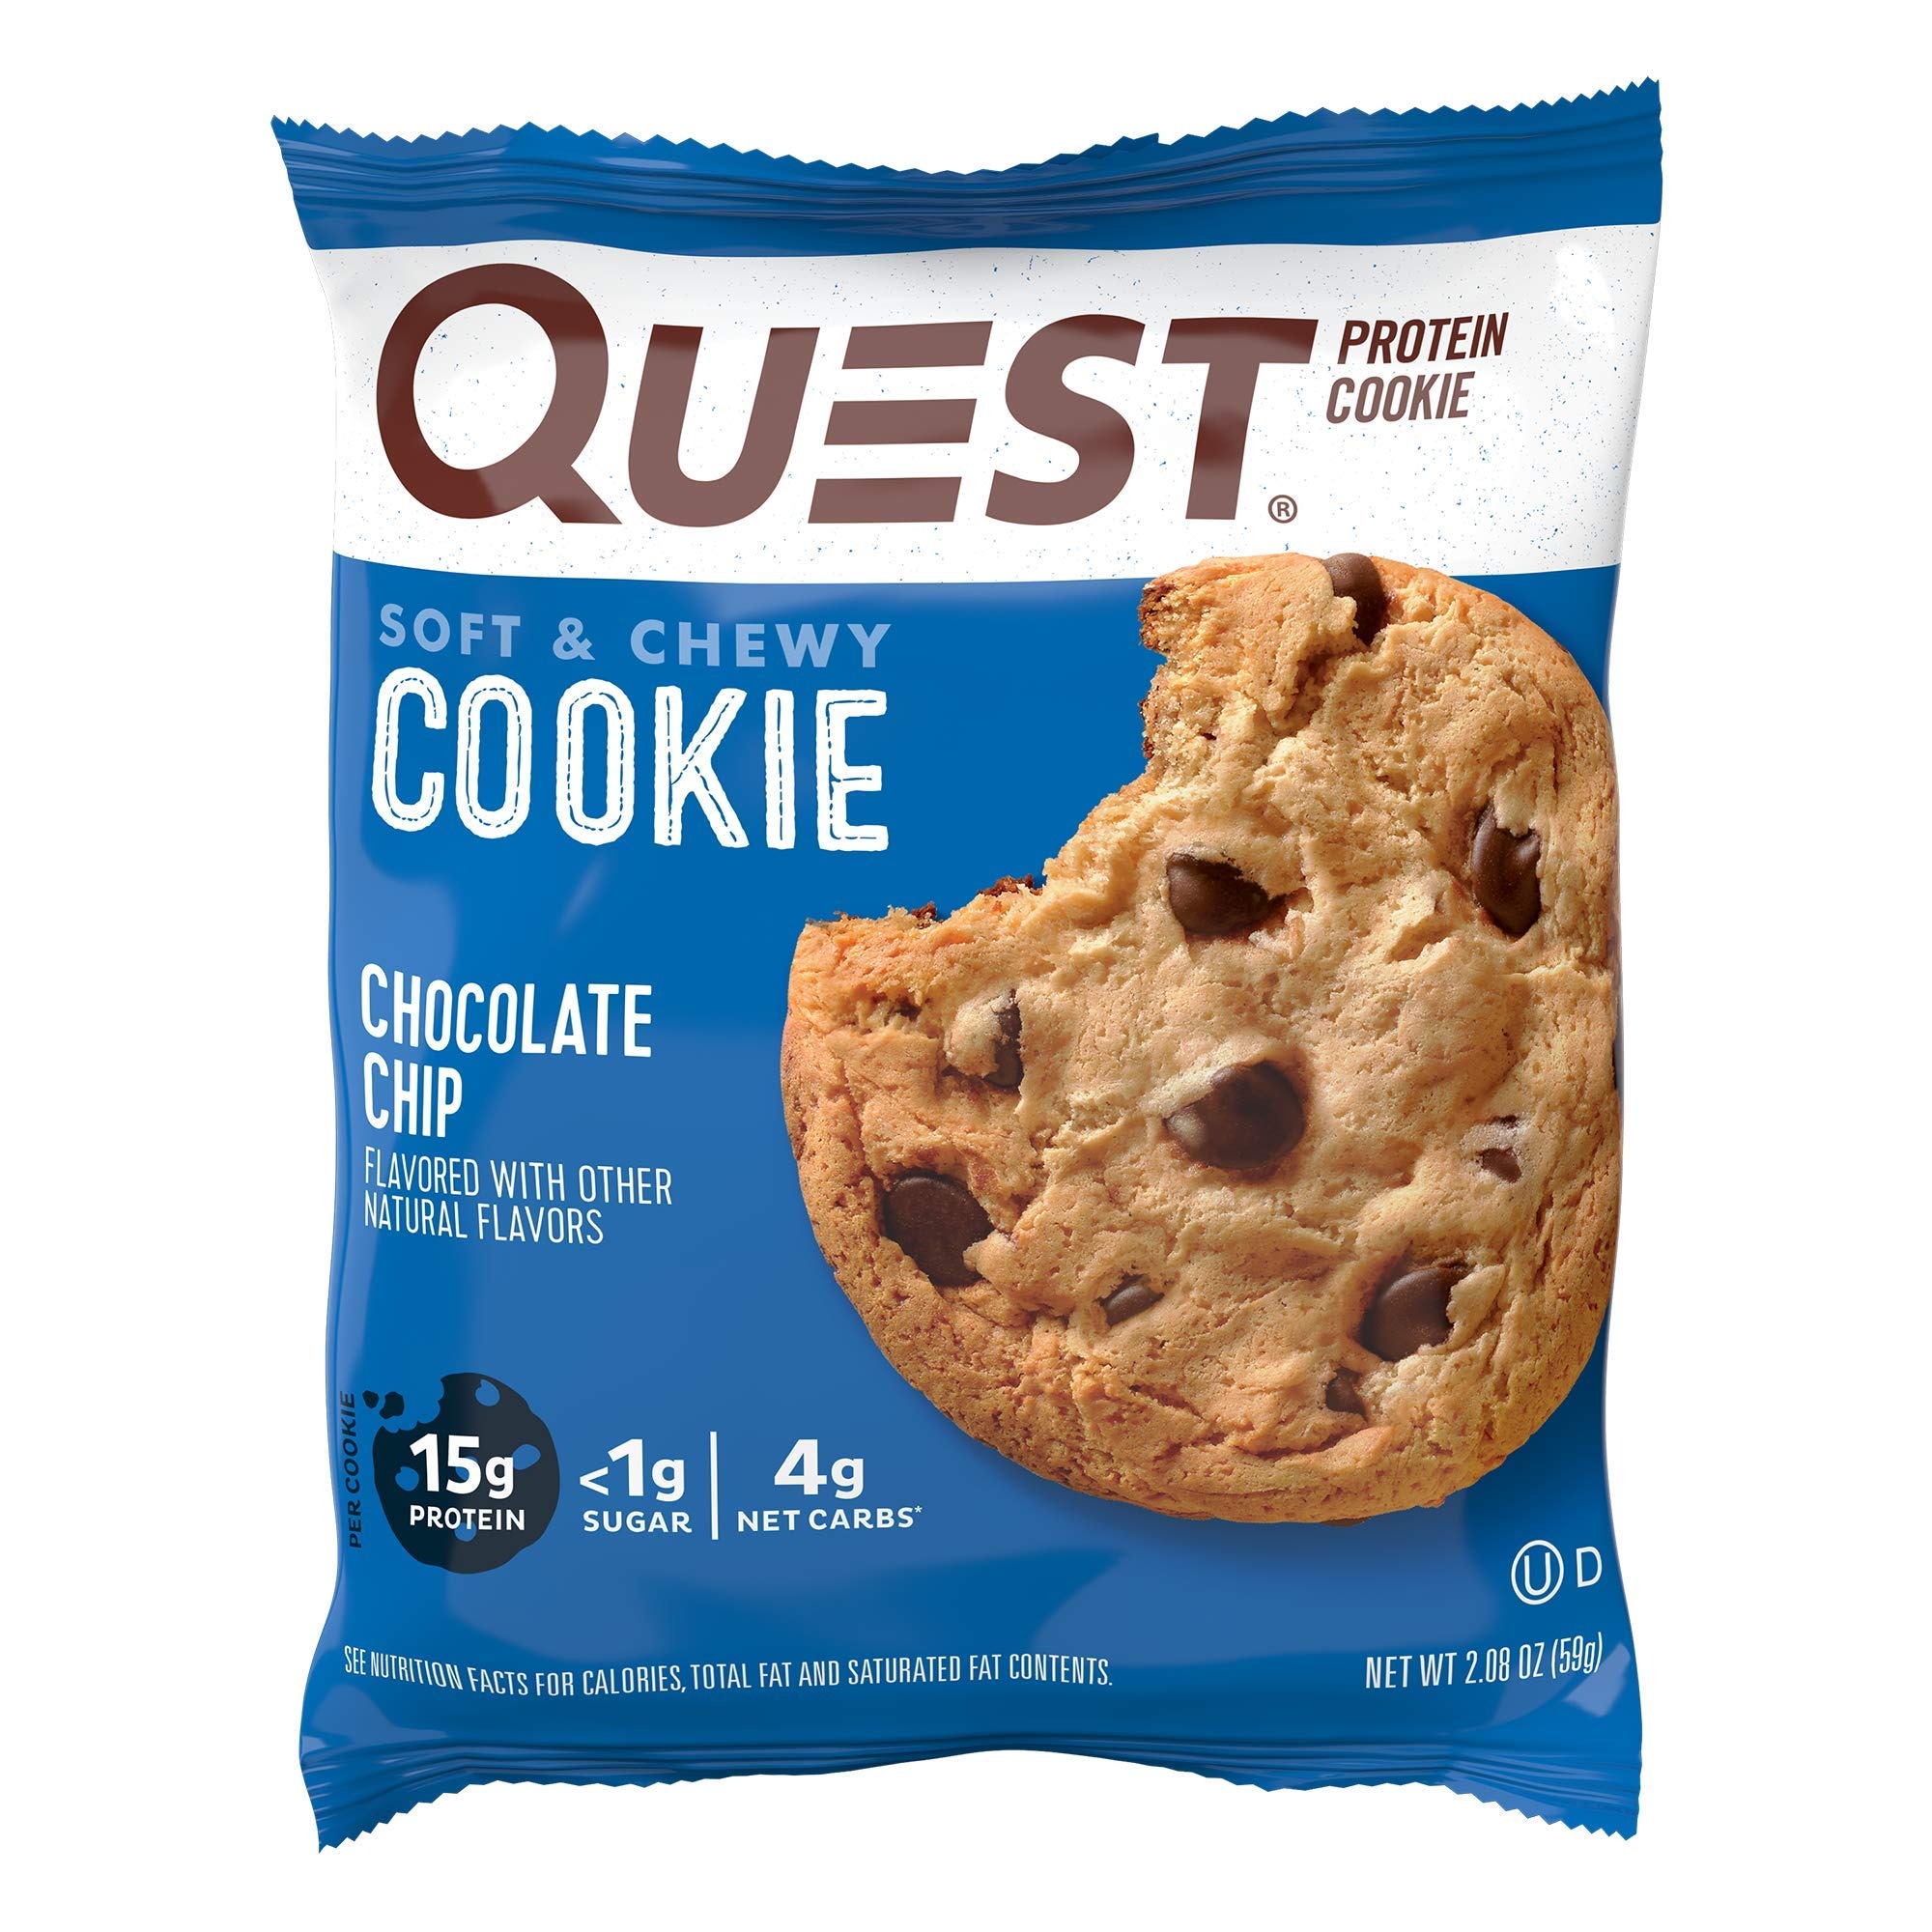
Item Name: Quest Nutrition Protein Cookie, Chocolate Chip, 15g Protein, 4g Net Carbs, 250 Cals, 2.08oz Cookie, Single Sample, High Protein, Low Carb, Gluten Free, Soy Free
Bullet Point 1: Quest Protein Cookies are soft, sweet and deliciously chewy – great as a creaveable snack
Bullet Point 2: 15g Protein, 4g Net Carbs, <1g Sugars, 9g Dietary Fiber, 250 Calories, 17g Fat
Bullet Point 3: Sweetened with Erythritol and Stevia
Bullet Point 4: Made with Unsweetened Chocolate, Cocoa Butter, Peanuts and Natural Flavors
Bullet Point 5: Gluten Free / Soy Free / All Natural
Value: 2.08
Unit: Ounce

Price: 3.24